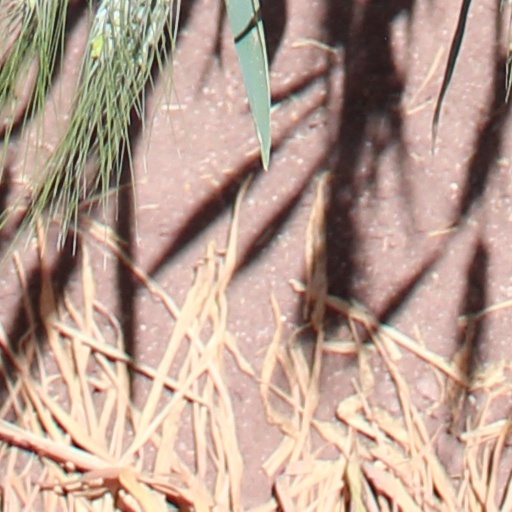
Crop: wheat